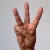
The image shows a hand gesture representing the letter 'W' in Indian Sign Language.